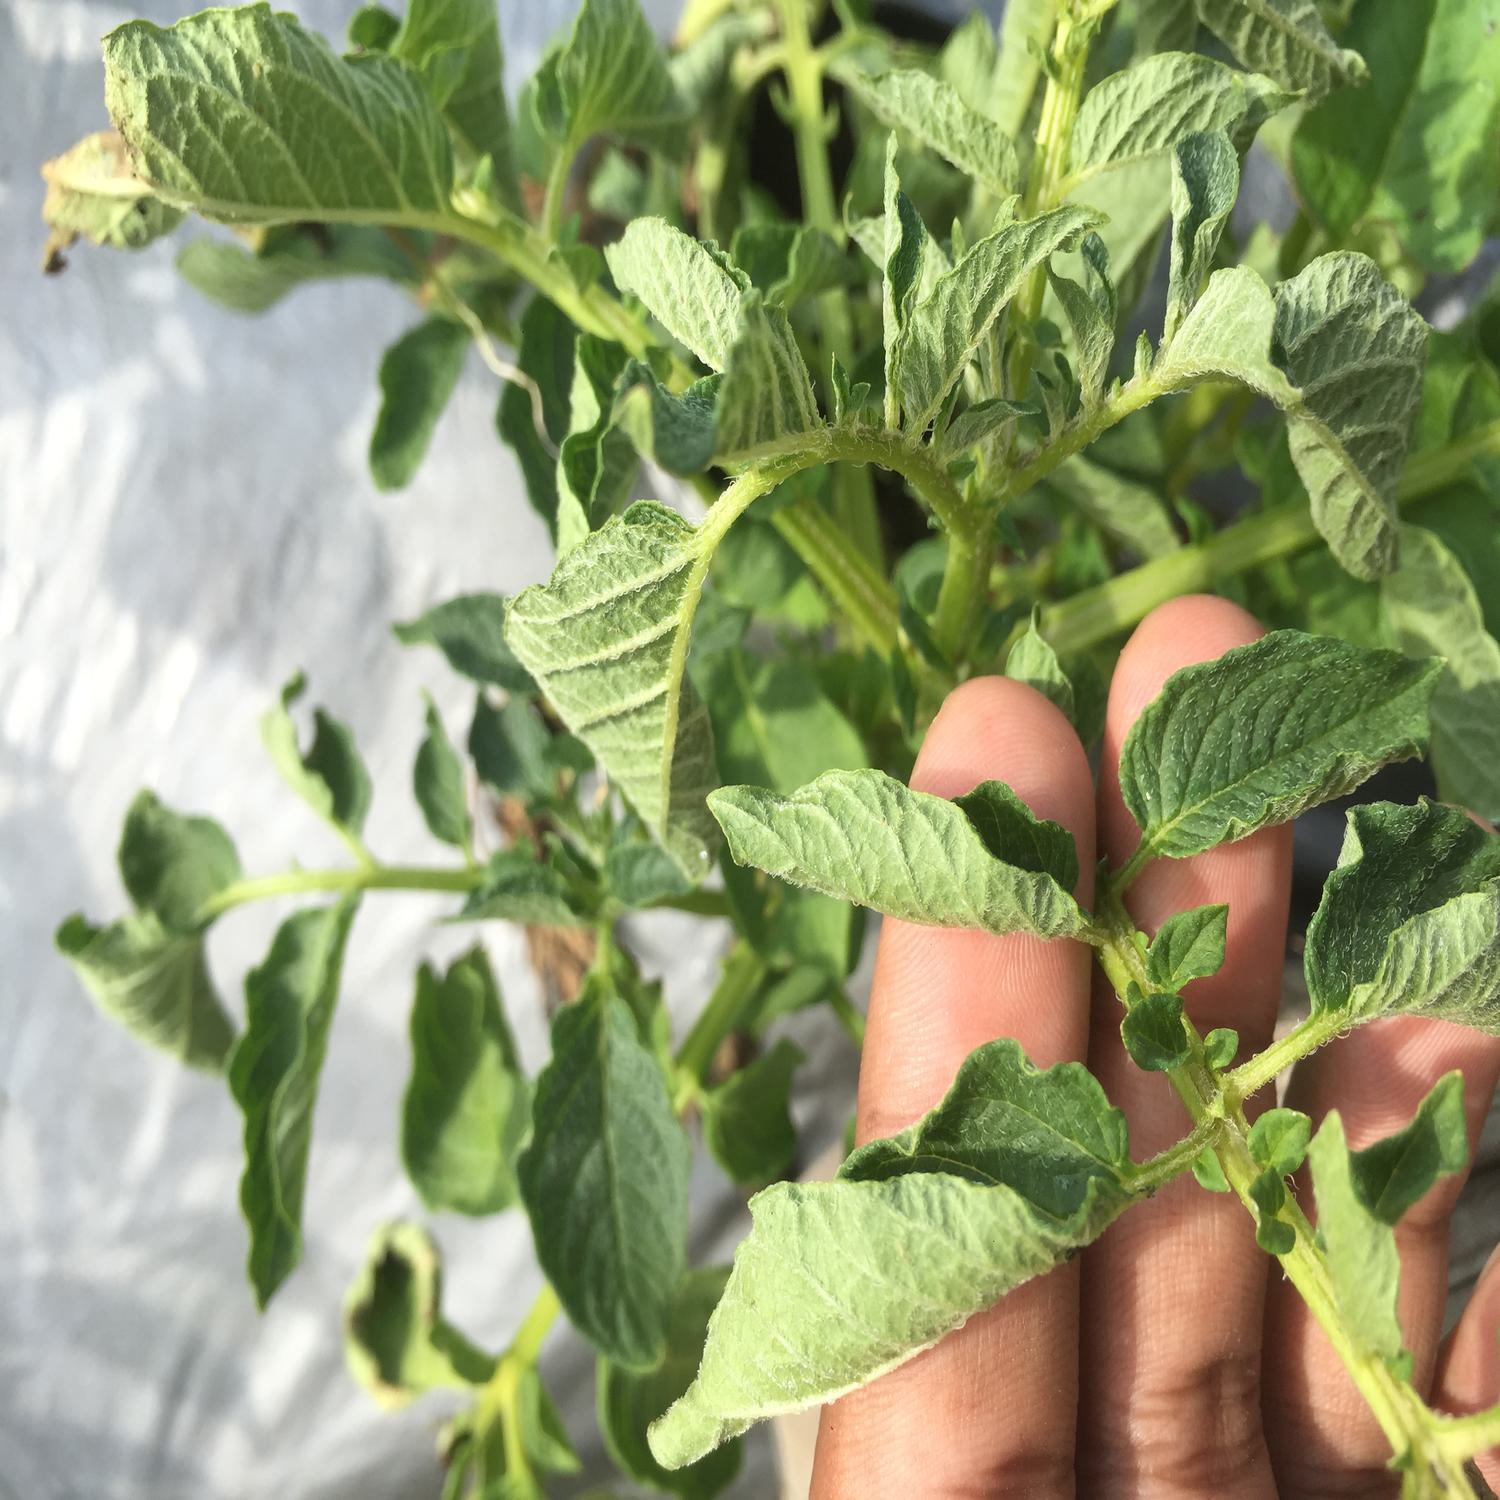
Label: Bacteria